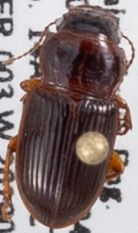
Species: Cratacanthus dubius
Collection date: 2019-08-14
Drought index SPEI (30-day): -2.01
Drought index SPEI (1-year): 0.454
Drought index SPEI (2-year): -0.24